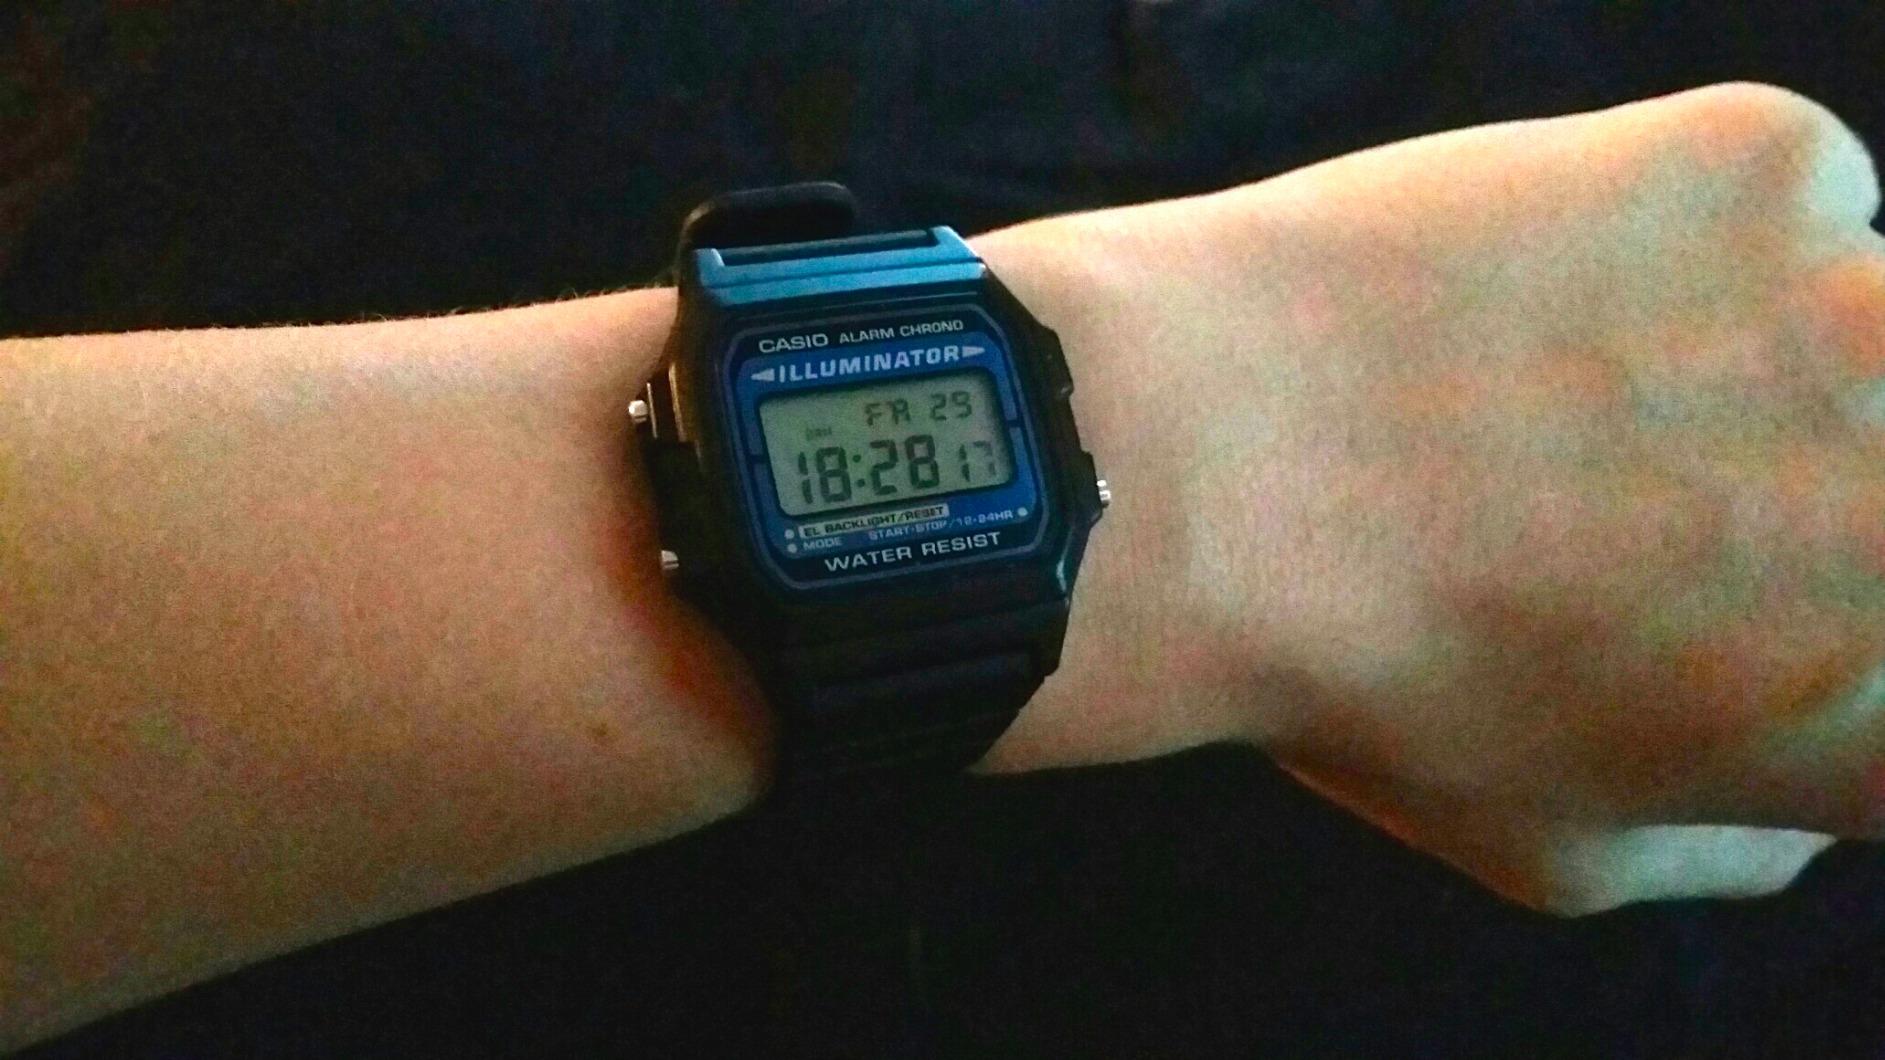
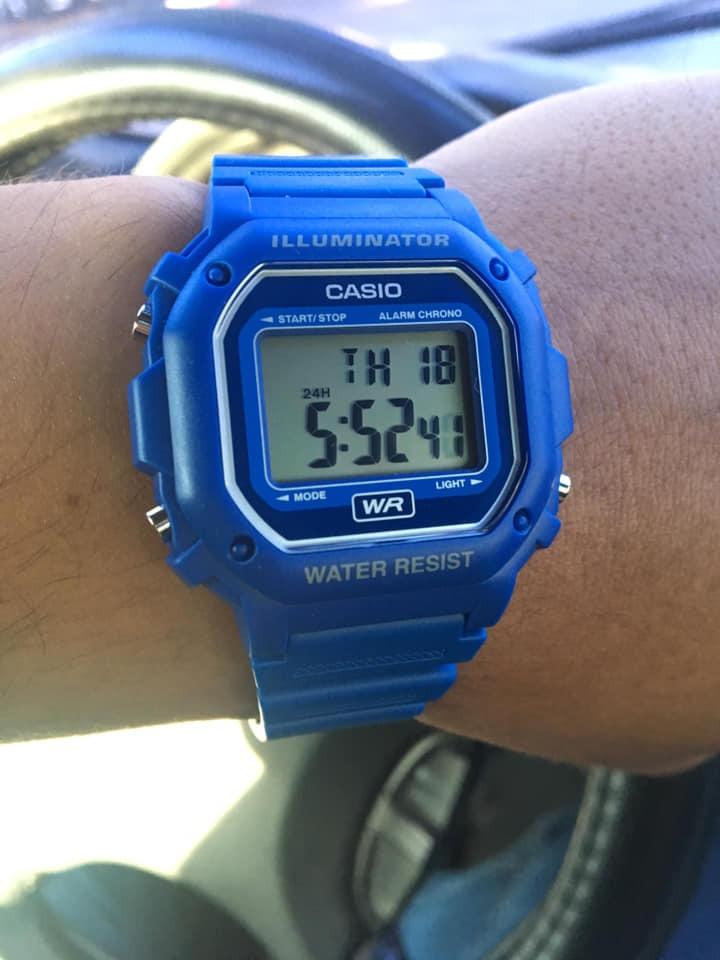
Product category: accessories_watch
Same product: no